3rd Battalion, 24th Marines

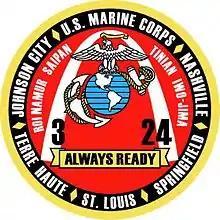
3/24 Insignia

3rd Battalion, 24th Marines (3/24) was a reserve infantry battalion in the United States Marine Corps. The battalion was first formed in 1943 for service in the Pacific Theater of Operations during World War II, taking part in a number of significant battles including those at Saipan and Iwo Jima before being deactivated at the end of the war. In the early 1960s, the unit was reactivated as a reserve battalion. It was located throughout the Midwestern United States and consisted of approximately 800 marines and sailors. The battalion was part of the 24th Marine Regiment and the 4th Marine Division. Recent operations included tours in Iraq and Afghanistan. On May 19, 2013, the battalion was deactivated (retired) as a part of 2013 Marine Corps Force Restructuring, along with the 24th Marine Regiment. 3/24 personnel were reallocated to 23rd Marine Regiment, with the majority of the companies becoming 3rd Battalion, 23rd Marines.